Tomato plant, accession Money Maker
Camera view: bottom (45 deg); turntable rotation: 240 degrees
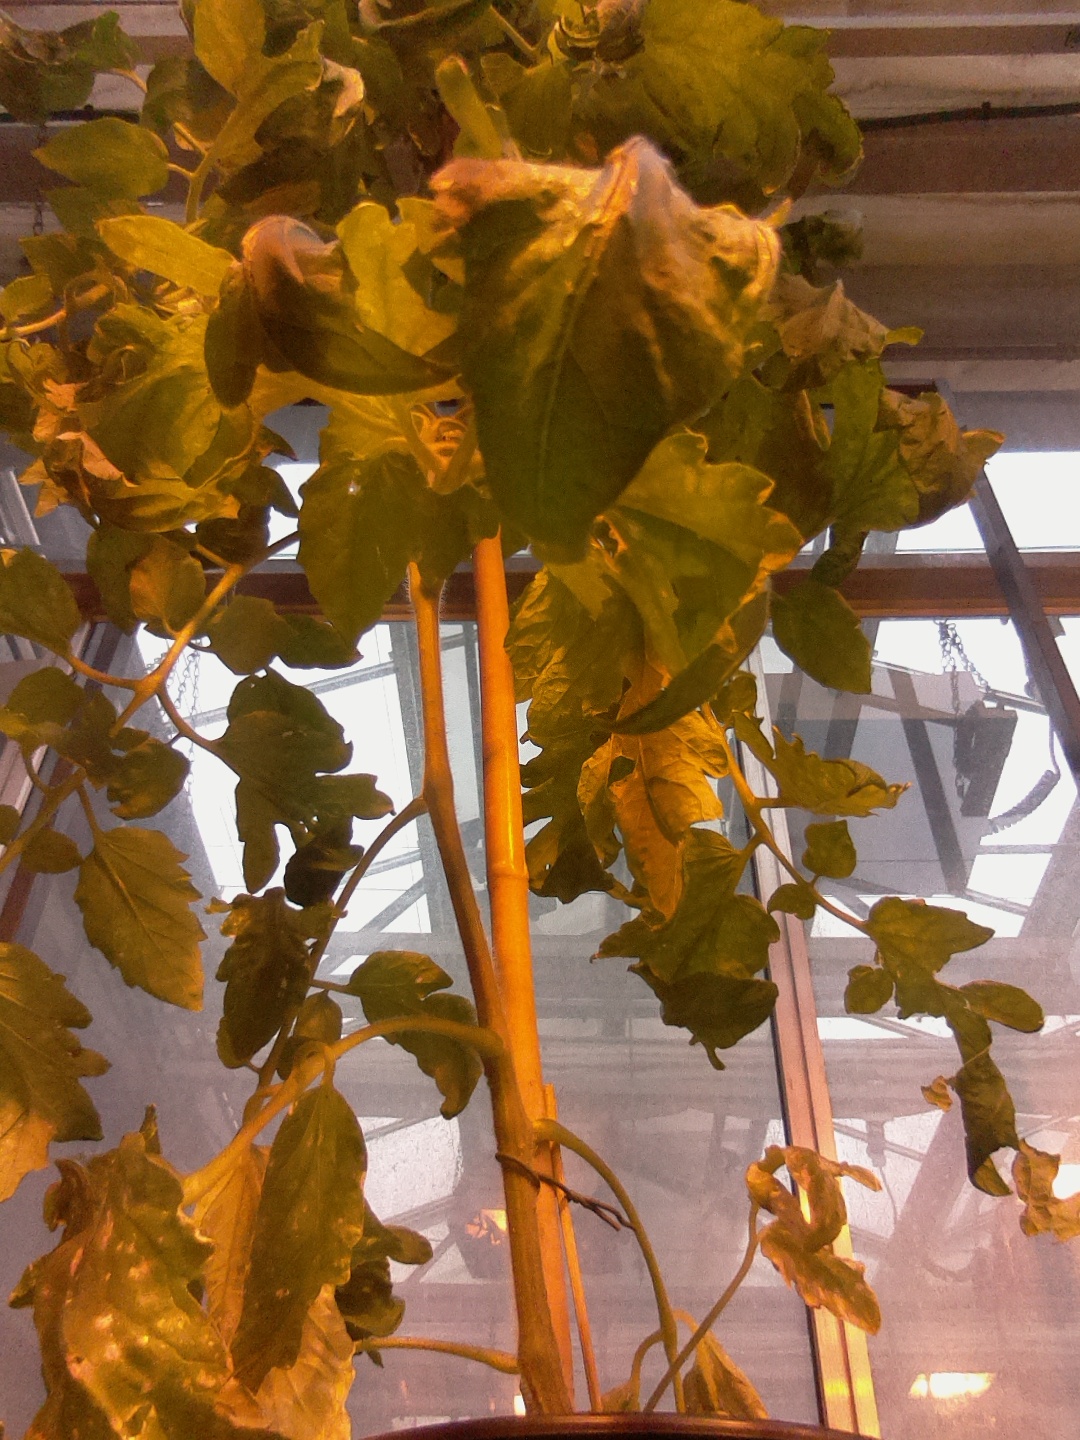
BBCH growth stage 67: Full flowering, 70%-80% of flowers open, more petals falling